Austrian People's Party

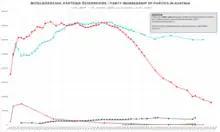
Party membership of ÖVP (in turquoise), since 1945.

In the 1945 Austrian legislative election, the ÖVP won a landslide victory in Austria's first postwar election, winning almost half the popular vote and an absolute majority in the legislature. However, memories of the hyper-partisanship that had plagued the First Republic prompted the ÖVP to maintain the grand coalition with the Communist Party of Austria (KPÖ) and the Social Democratic Party of Austria (SPÖ) that had governed the country since the restoration of independence in early 1945. The ÖVP remained the senior partner in a coalition with the SPÖ until 1966 and governed alone from 1966 to 1970. It reentered the government in 1986, but has never been completely out of power since the restoration of Austrian independence in 1945 due to a longstanding tradition that all major interest groups were to be consulted on policy.